Hamilton-Brown Shoe Company Building

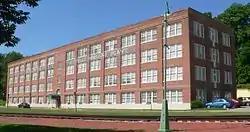
Hamilton-Brown Shoe Company Building, June 2015

Hamilton-Brown Shoe Company Building, now the Selwyn Place Apartments, is a historic factory building located at Boonville, Cooper County, Missouri. It was built in 1919 by the Hamilton-Brown Shoe Company, and is a four-story, rectangular brick industrial building with a flat roof. The roof is framed by a corbelled parapet capped with tile coping. The building features a five-story elevator tower and four-story tower which housed restrooms. Also on the property are the contributing power plant building and oil house.